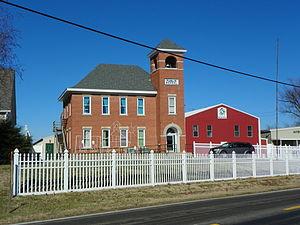
La ville d’Altenburg est située dans le comté de Perry, dans l’État du Missouri, aux États-Unis. Sa population s’élevait à 352 habitants lors du recensement de 2010, estimée à 341 habitants en 2017.